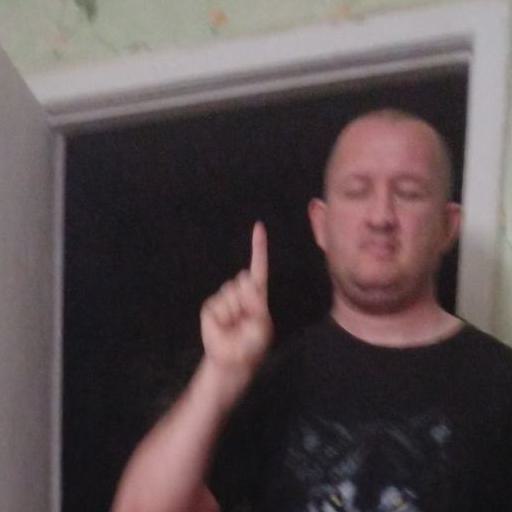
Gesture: one